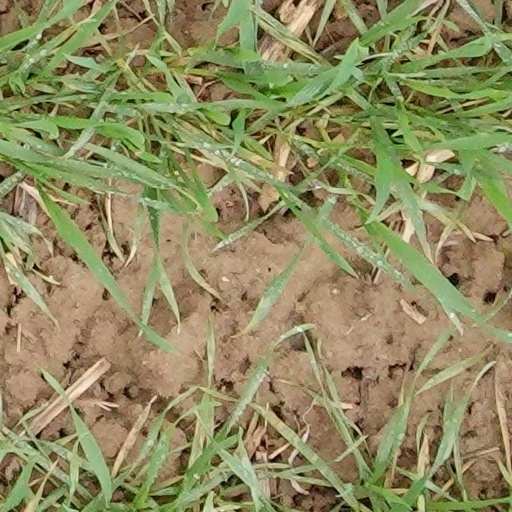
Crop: wheat